Ramon Guico III

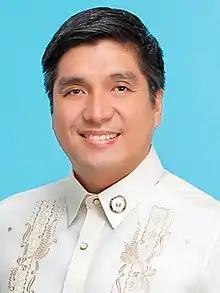
Official portrait, 2019

Ramon "Mon-Mon" Velicaria Guico III (born March 19, 1975) is a Filipino politician who has served as the 31st governor of Pangasinan since 2022. Prior to his governorship, he served as representative for Pangasinan's fifth district from 2019 to 2022 and as the mayor of Binalonan from 2010 to 2019.